Glewstone Court Hotel

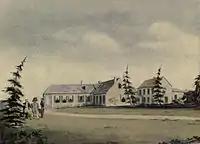
Longwood, St Helena painted by Basil Jackson in 1817 when it was occupied by Napoleon.

Basil Jackson was born in Glasgow in 1795. He was the son of Major Basil Jackson who was in the British Army. He graduated from the Royal Military College in 1811 and was promoted to Lieutenant soon after.